Higher education in the United States

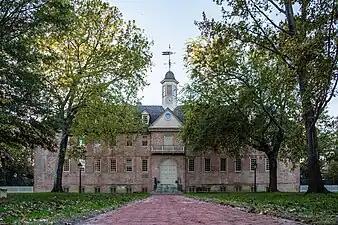
The Wren Building, built at the College of William & Mary in 1695, is the oldest academic building in the United States. The school held African slaves and their descendants for 170 years.

Religious denominations established early colleges in order to train white, male ministers. Between 1636 and 1776, nine colleges were chartered in Colonial America; today, these institutions are known as the colonial colleges. According to historian John Thelin, most instructors at these institutions were lowly paid 'tutors'. As objects of the slavocracy, African slaves and their descendants also served as free labor for more than a century and a half.